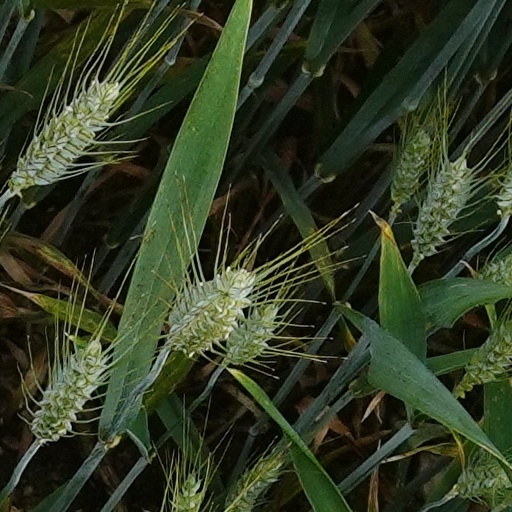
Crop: wheat